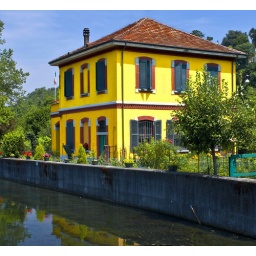
A nice house near the Adda river